St Peter's School, Cambridge

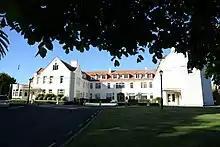
Main reception at St Peter's, Cambridge.

The school has facilities for boarding- and day-students, as well as on-campus accommodation for teachers, tutors and workers.